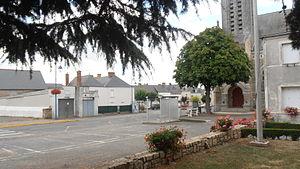
La place de l'église et ses commerces vue depuis la mairie
Belligné est une ancienne commune de l'Ouest de la France, située dans le département de la Loire-Atlantique, en région Pays de la Loire, devenue le 1ᵉʳ janvier 2016, une commune déléguée de la commune nouvelle de Loireauxence.